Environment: real
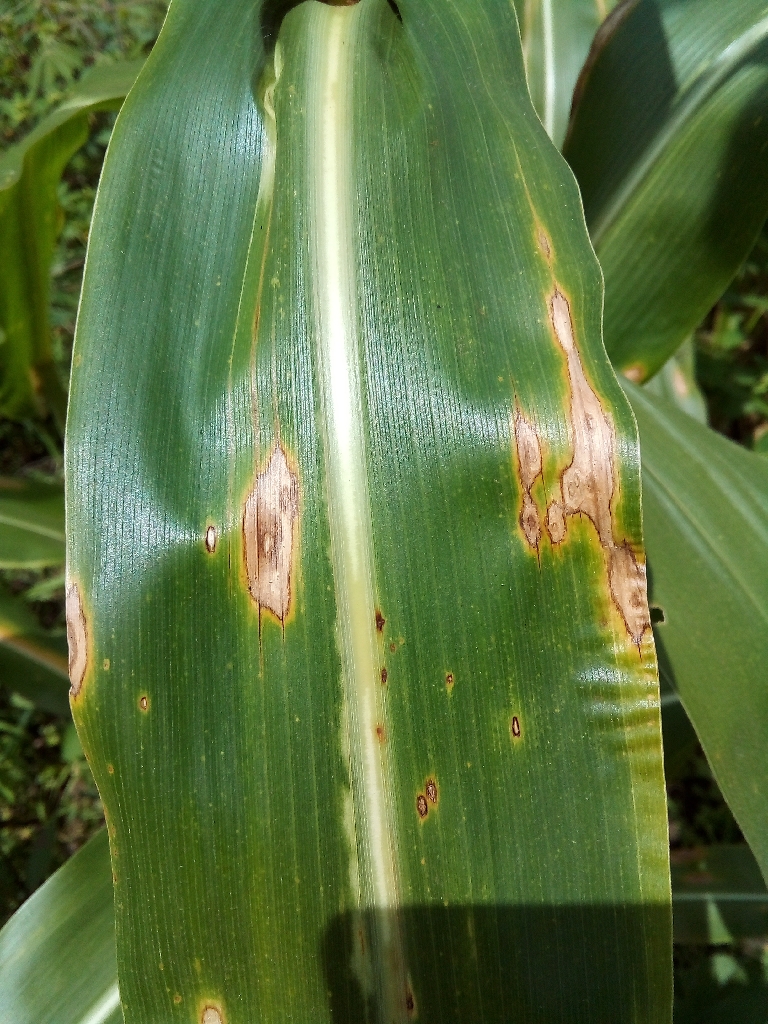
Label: northern_corn_leaf_blight